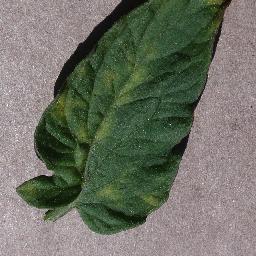
Label: Tomato___Leaf_Mold